Cyclone Bebe

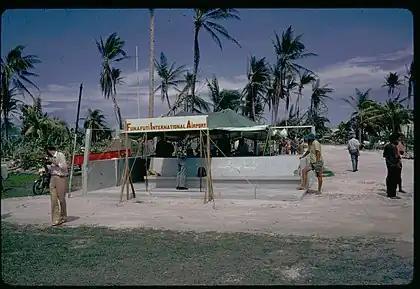
Funafuti International Airport in November 1972, showing damage from Cyclone Bebe.

Modern-day Tuvalu (at the time a British colony known as the Ellice Islands) was the first island nation to be affected by Bebe, between October 19 and 22. The system started to affect Tuvalu during October 19, with intermittent heavy rain reported in the island nation, before the weather deteriorated further during the next day, with reported strong winds increasing to gale force, flooding and a rough sea. During October 20, as the seas were rough, the ship "Moana Raoi" (which had just arrived in Funafuti's lagoon, carrying supplies from Suva, Fiji) was anchored peacefully. During the next day, as the Funafuti International Airport airstrip was flooded, the fortnightly Air Pacific aircraft that was carrying supplies from Nadi, Fiji, turned back while it was located about from the airstrip. After a hurricane warning was received at the New Zealand Meteorological Service weather station, its chief tried to warn as many people as possible, including the Master of the "Moana Raoi", the fishery officer of the Van Camp fishing fleet, and the agent of the Gilbert and Ellice Islands development authority.